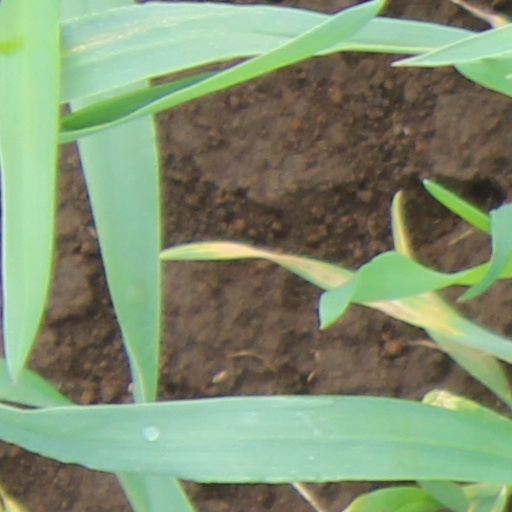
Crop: wheat